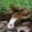
Label: mushroom